Café Tacuba

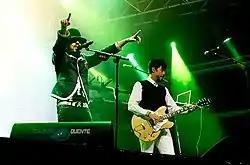
Café Tacvba performing in Pontevedra, Spain.

The group's debut album, "Café Tacvba", was released in 1992 and was extremely popular in Mexico. The group experimented with many different musical styles, from punk and ska, to electronica and hip hop, to regional Mexican varieties such norteño, bolero, and ranchera. However, the band was taken aback by the stark difference between the sound on the album and group's "rawer" live sound, likening the recording to "a pasteurized version of ourselves". Café Tacvba released five singles from the album – "Maria", "Rarotonga", "Las Persianas", "La Chica Banda" and "Las Batallas" – with a music video filmed for each, with the exception of the latter. "María", directed by Gustavo Garzón, was nominated for Video of the Year at the Lo Nuestro Awards of 1993.